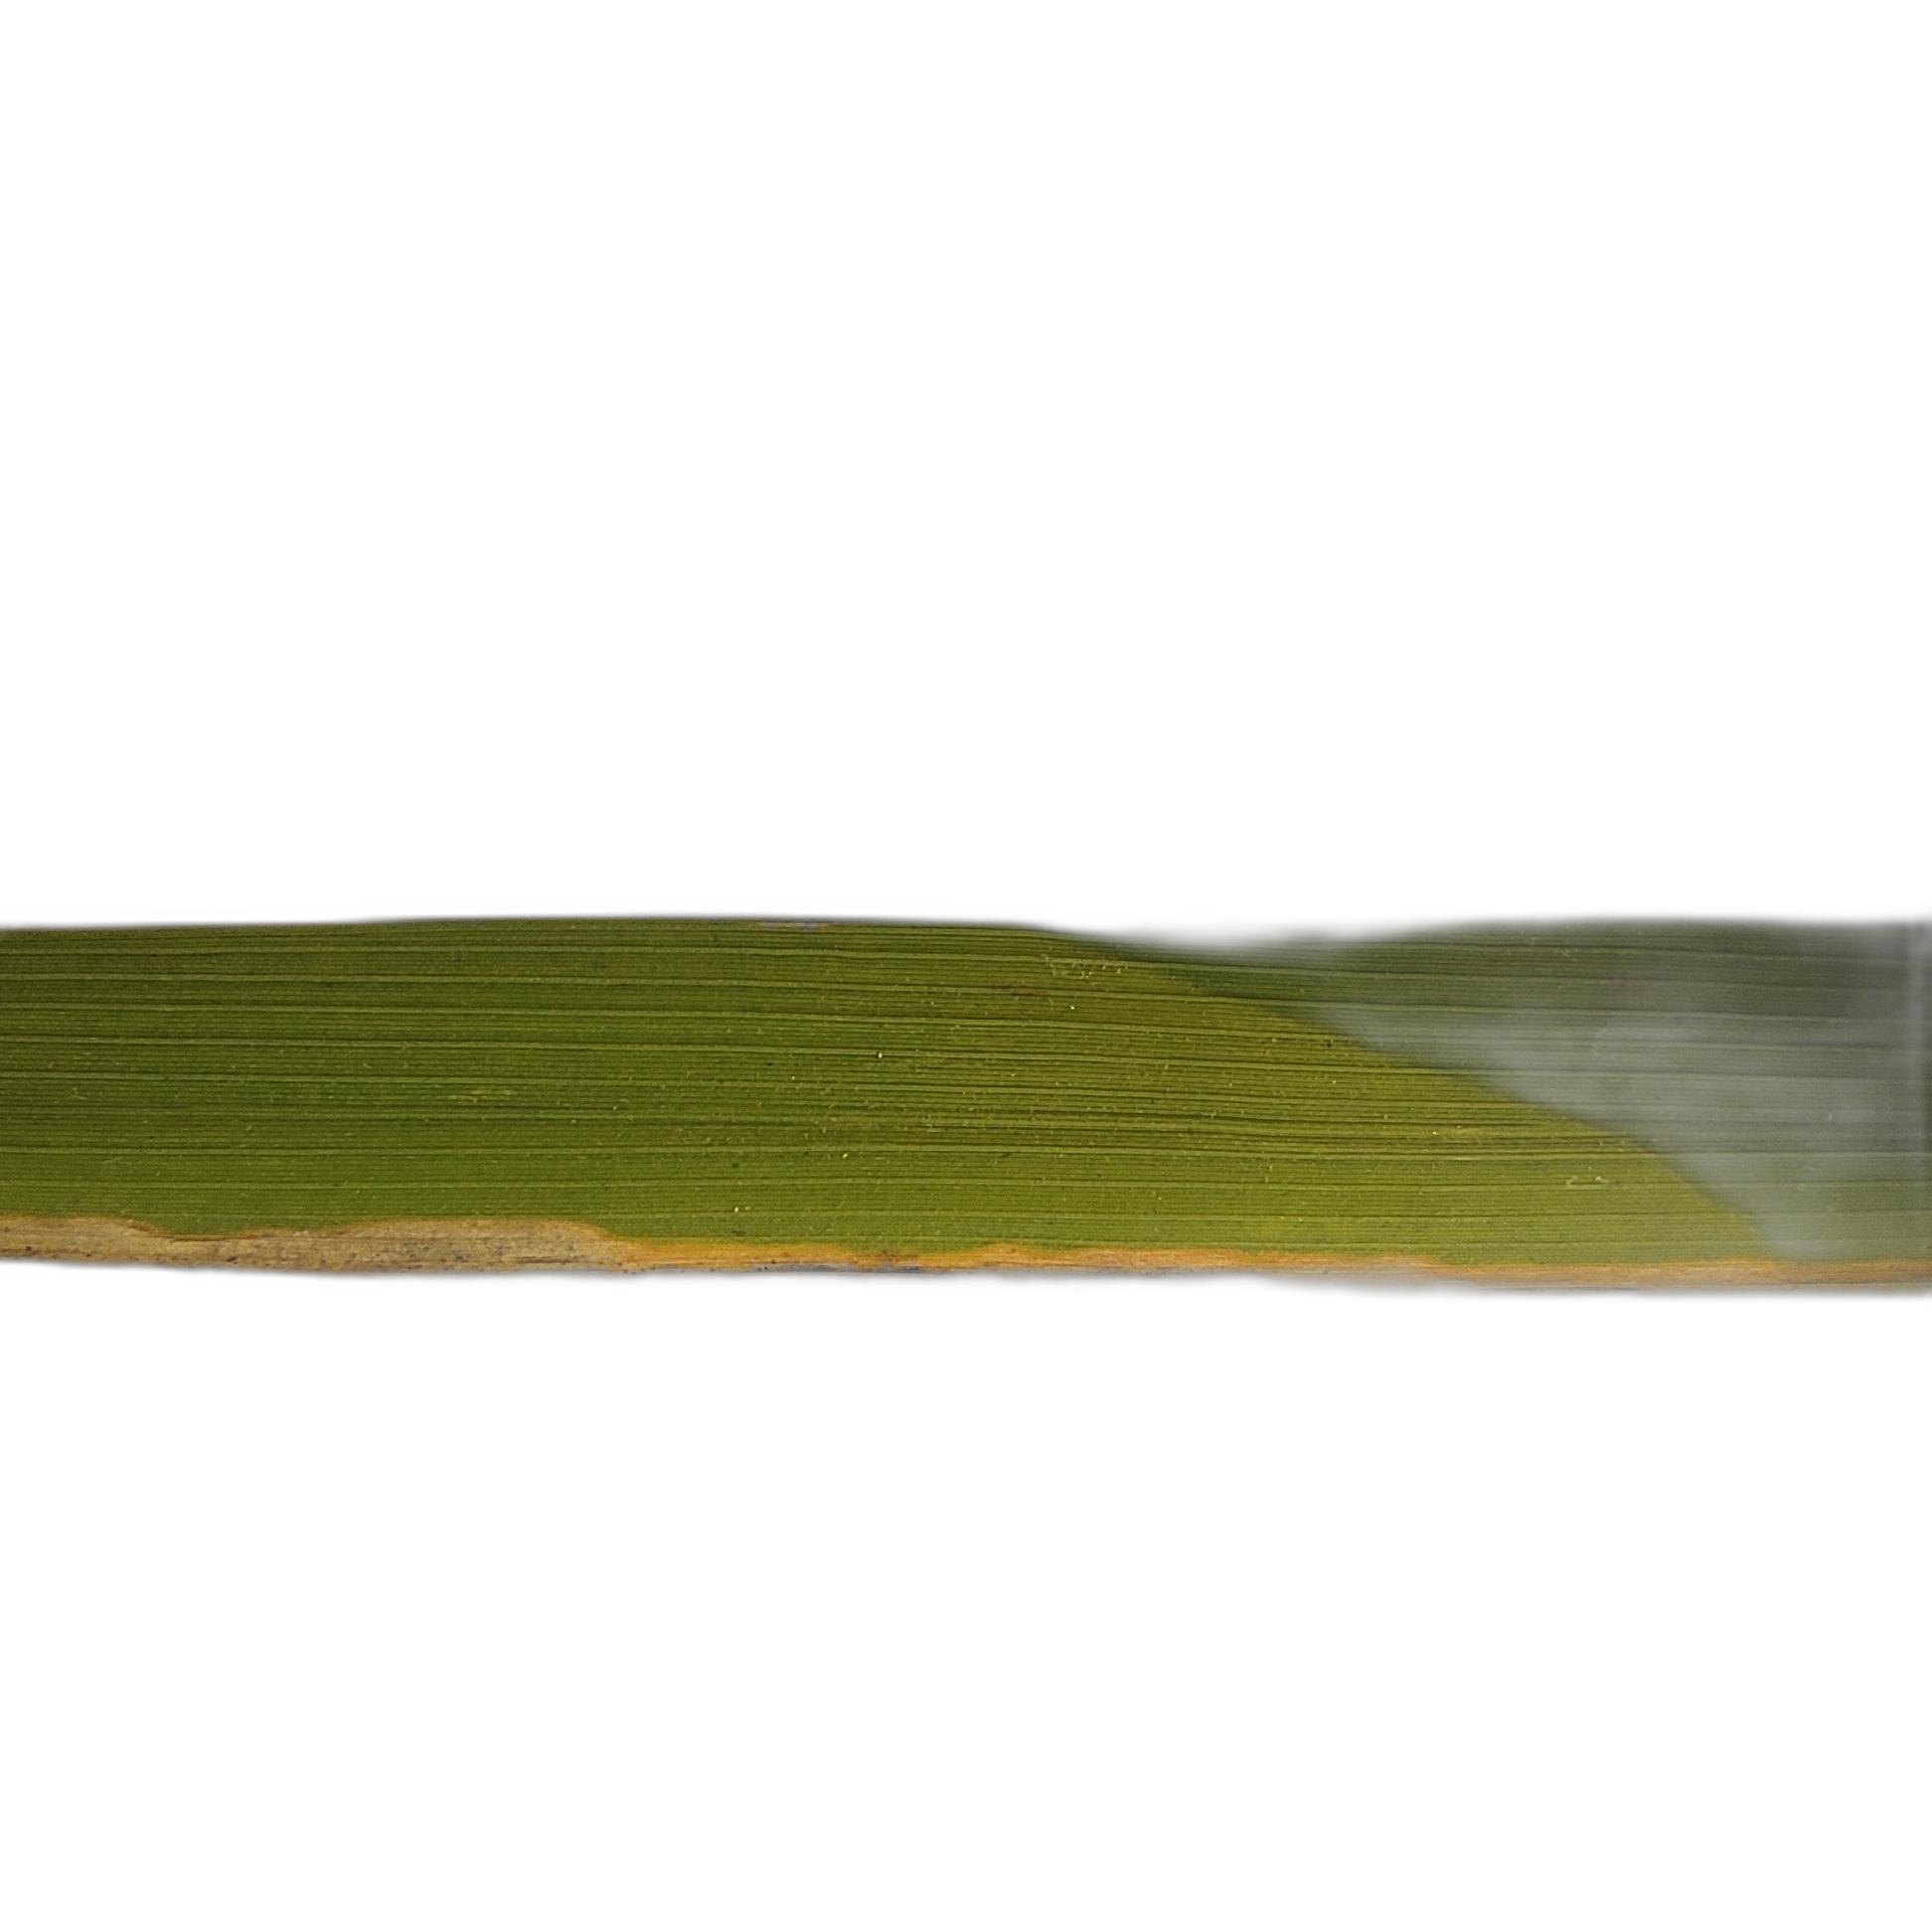
Label: Leaf Scald